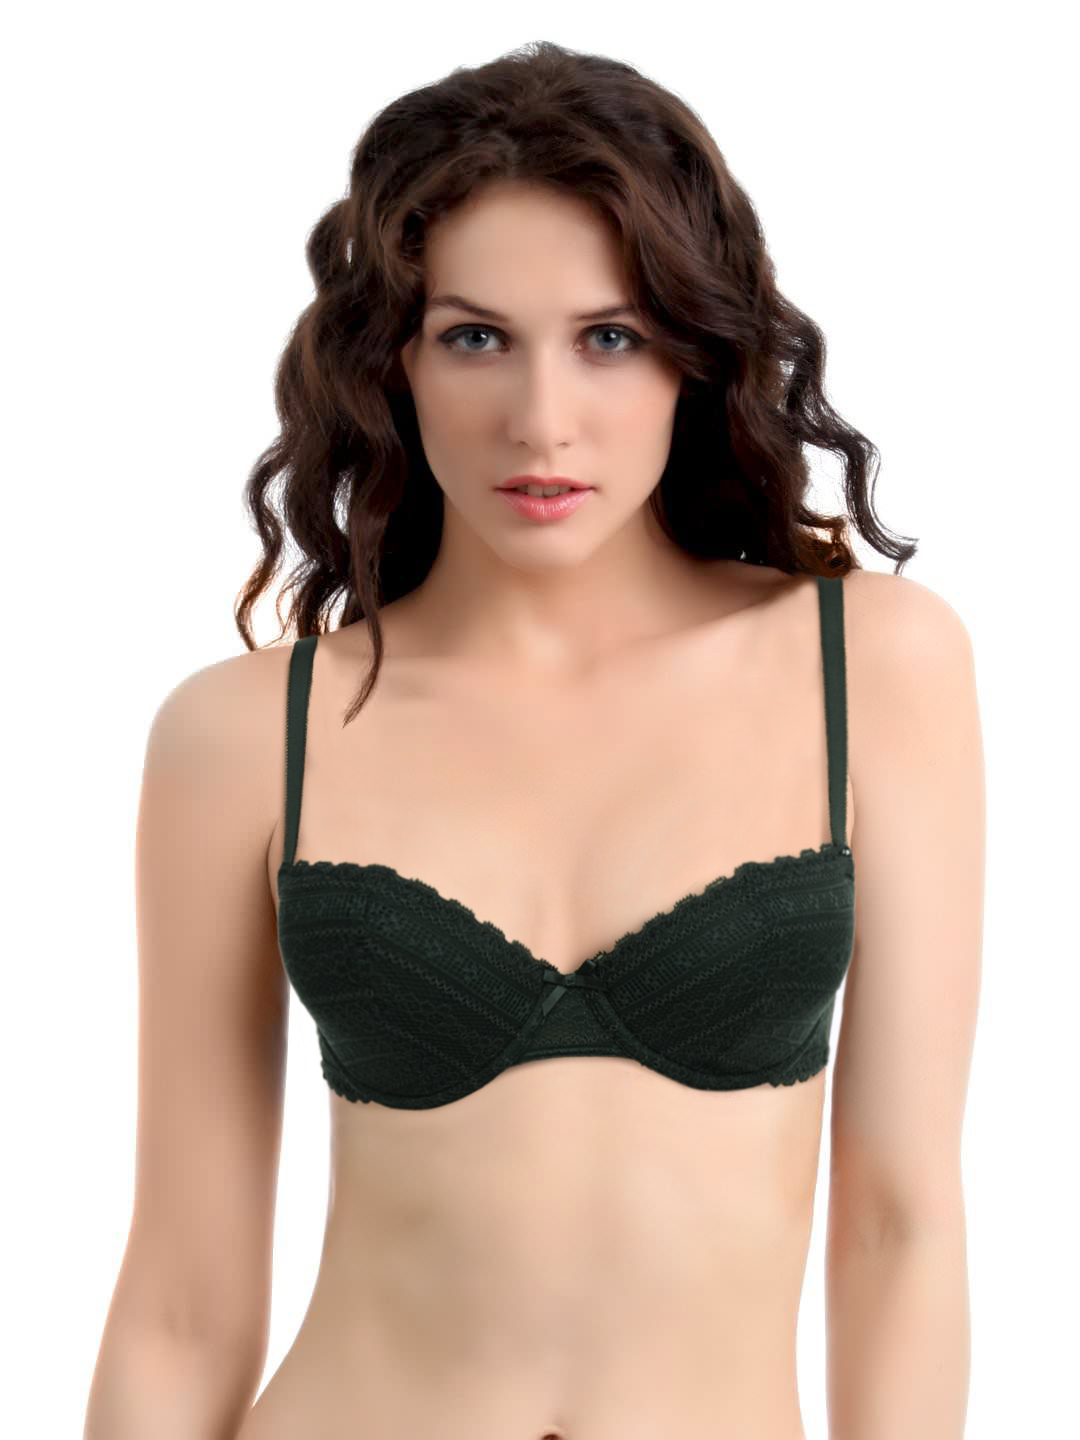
Amante Green Demi-Cup Lace Bra BGDC01
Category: Apparel / Innerwear / Bra
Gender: Women
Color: Green
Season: Winter 2015
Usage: Casual